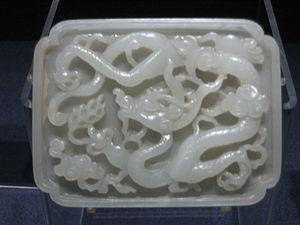
La division de l'Empire mongol commence lorsque Möngke Khan meurt en 1259 lors du siège du château de Diaoyu, sans avoir désigné de successeur. Cette vacance du pouvoir provoque un affrontement sanglant entre les membres de la famille de Tolui pour le titre de Khagan, affrontement qui dégénère en guerre, la guerre civile toluid. Cette guerre civile, associée à la guerre entre Berké et Houlagou Khan et à la guerre entre Qaïdu et Kubilai, affaiblit grandement l'autorité du Khagan au sein de l'Empire mongol. Finalement, l'empire se disloque en quatre khanats : la Horde d'or au Nord-Ouest, le Khanat de Djaghataï au centre, l'Ilkhanat au Sud-Ouest et la Dynastie Yuan à l'Est. Même si les empereurs Yuan continuent de porter le titre de Khagan de l'Empire mongol, leur autorité sur les trois autres Khans est purement symbolique, chacun des quatre khanats poursuivant ses propres intérêts et objectifs, avant de disparaître à des moments différents.
La dynastie Yuan, officiellement le Grand Yuan, est une dynastie mongole fondée par Kubilai Khan, le chef du clan des Bordjiguines, qui règne sur la Chine de 1279 à 1368. Elle vient à la suite de la dynastie Song, qui avait régné sur la Chine entre 960 et 1127, puis sur la Chine du Sud entre 1127 et 1279, et précède la dynastie Ming. Bien que les Mongols aient régné pendant des décennies sur des territoires incluant la Chine du Nord, ce n'est qu'en 1271 que Kubilai Khan proclame officiellement la fondation de sa dynastie en suivant la tradition chinoise, et la conquête de la totalité de la Chine n'est achevée qu'en 1279. Son royaume est, à ce moment-là, isolé des autres Khanats et contrôle la plus grande partie de la Chine moderne et de ses environs, y compris le territoire qui correspond actuellement à la Mongolie. C'est la première dynastie non-chinoise à gouverner toute la Chine et elle dure jusqu'en 1368, date à laquelle la nouvellement fondée dynastie Ming chasse les empereurs Mongols de Chine, ce qui oblige les Gengiskhanides à se replier dans leur patrie mongole, ou ils fondent la dynastie Yuan du Nord.